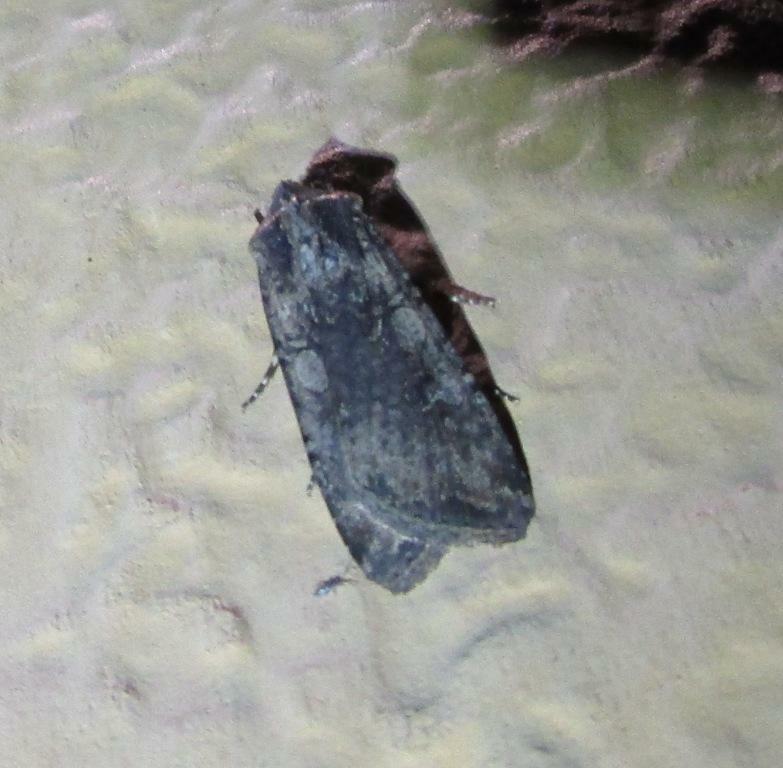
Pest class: cutworms